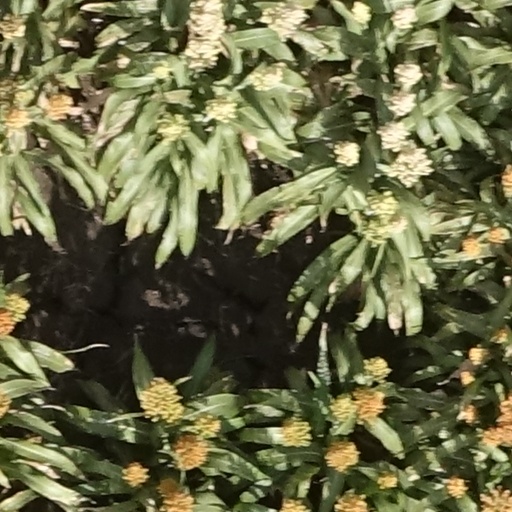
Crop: sorghum